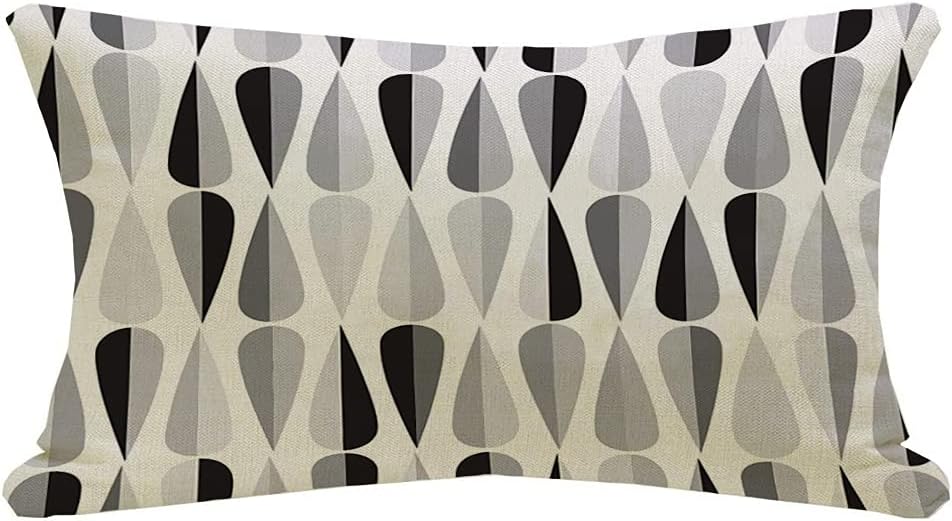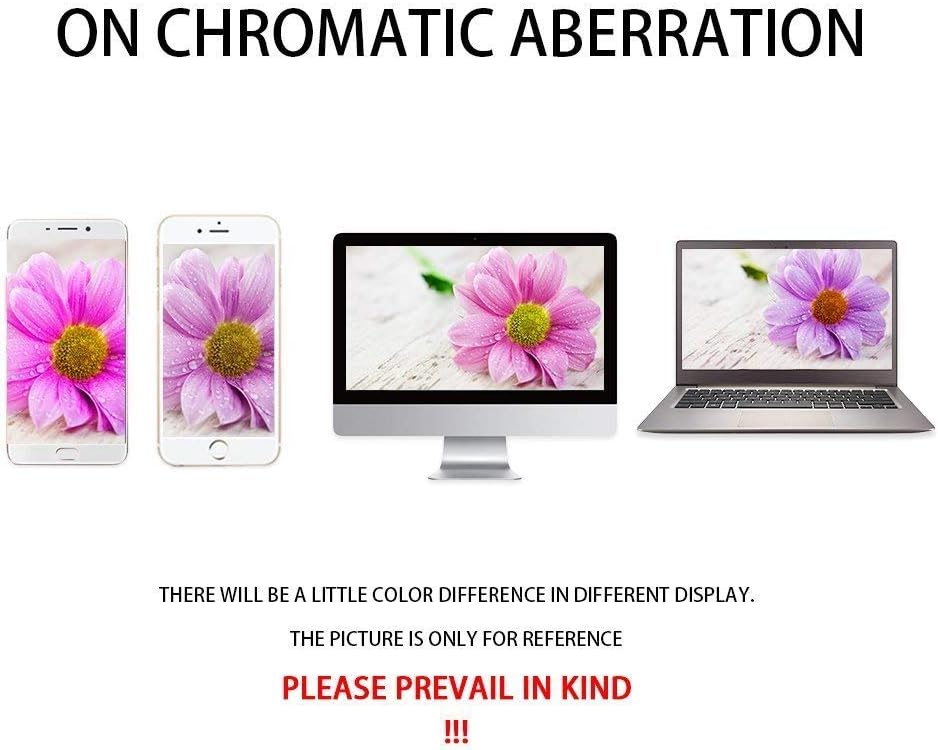
Decorative Throw Lumbar Pillow Cover Midcentury Gray Modern Style Seamless Decoration Paper Geometric Retro Pattern Abstract Textures Pillow Cover Linen Pillow Case for Couch Bed Car Sofa 12x20 Inch
Category: Amazon Home
Item: Set of 1 Decorative Lumbar Pillow Case Material: linen and linen blend Material: linen and linen blend Size: 12 x 20 inches Size: 12 x 20 inches Features: Printed one side Features: Printed one side Tips : Pillow cover only, the insert are not included. Pillow cover only, the insert are not included. Please allow a little errors of measurement about 1 - 2 cm. Please allow a little errors of measurement about 1 - 2 cm. Backed with a 90-days 100% satisfaction guarantee. Backed with a 90-days 100% satisfaction guarantee.
Features: SOFT MATERIAL: High quality classic durable linen fabric, Comfortable and Durability. | STANDARD SIZE: 12" x 20" / 30 x 50 cm throw pillow cover( Inserts not include ) | HIGH QUALITY &EASY INSERTION : Made with best quality Invisible Zipper, and Allows Easy Insertion and Remove Inserts. | This rectangle pillow is a perfect accent piece for your bedroom or living room. Suite for bed, chair, window seat, coffee shop, office and car. | CARE INSTRUCTION : Machine wash in cold water , Low - Temperature drying.